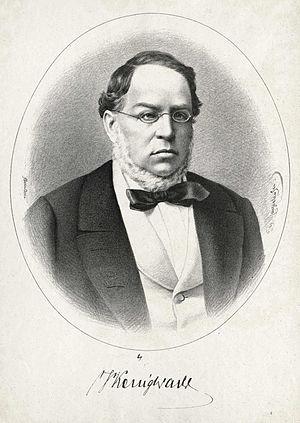
La famille von Königswarter est une dynastie de banquiers.
Le baron Jonas von Königswarter, est un banquier autrichien.